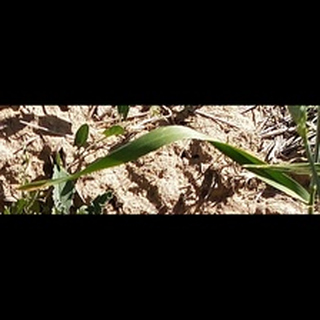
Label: healthy_wheat